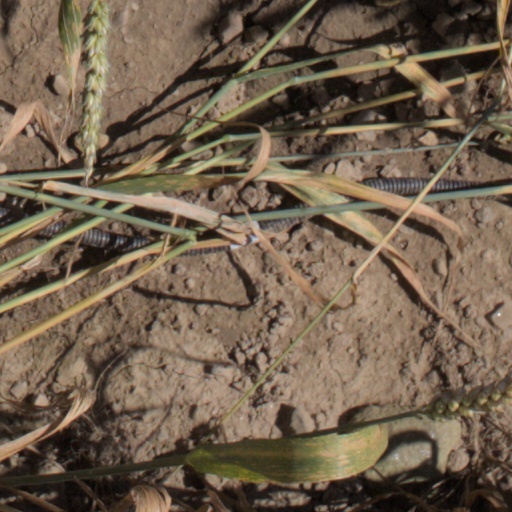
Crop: wheat